Kapala

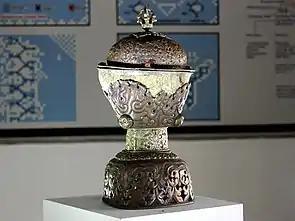

A kapala (Sanskrit for "skull") is a skull cup used as a ritual implement (bowl) in both Buddhism Tantra and Tibetan Buddhist Tantra (Vajrayana). Especially in Tibetan Buddhism, kapalas are often carved or elaborately mounted with precious metals and jewels.